Pennsylvania Route 611

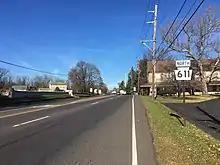
PA 611 northbound in Horsham

At the interchange with PA 309, PA 611 enters Cheltenham Township in Montgomery County and continues north along four-lane divided Old York Road, running past businesses before heading through Melrose Park and passing west of Gratz College. The road curves northeast at the Ashbourne Road intersection and passes under SEPTA's Main Line, at which point it heads into Elkins Park and runs past businesses, crossing Church Road and the Tacony Creek. The route turns back to the north and passes more residential development, heading to the east of Salus University before coming to an intersection with PA 73. Upon crossing PA 73, PA 611 enters Abington Township and passes east of a high-rise apartment complex as it runs through commercial areas, becoming the border between the borough of Jenkintown to the west and Abington Township to the east.